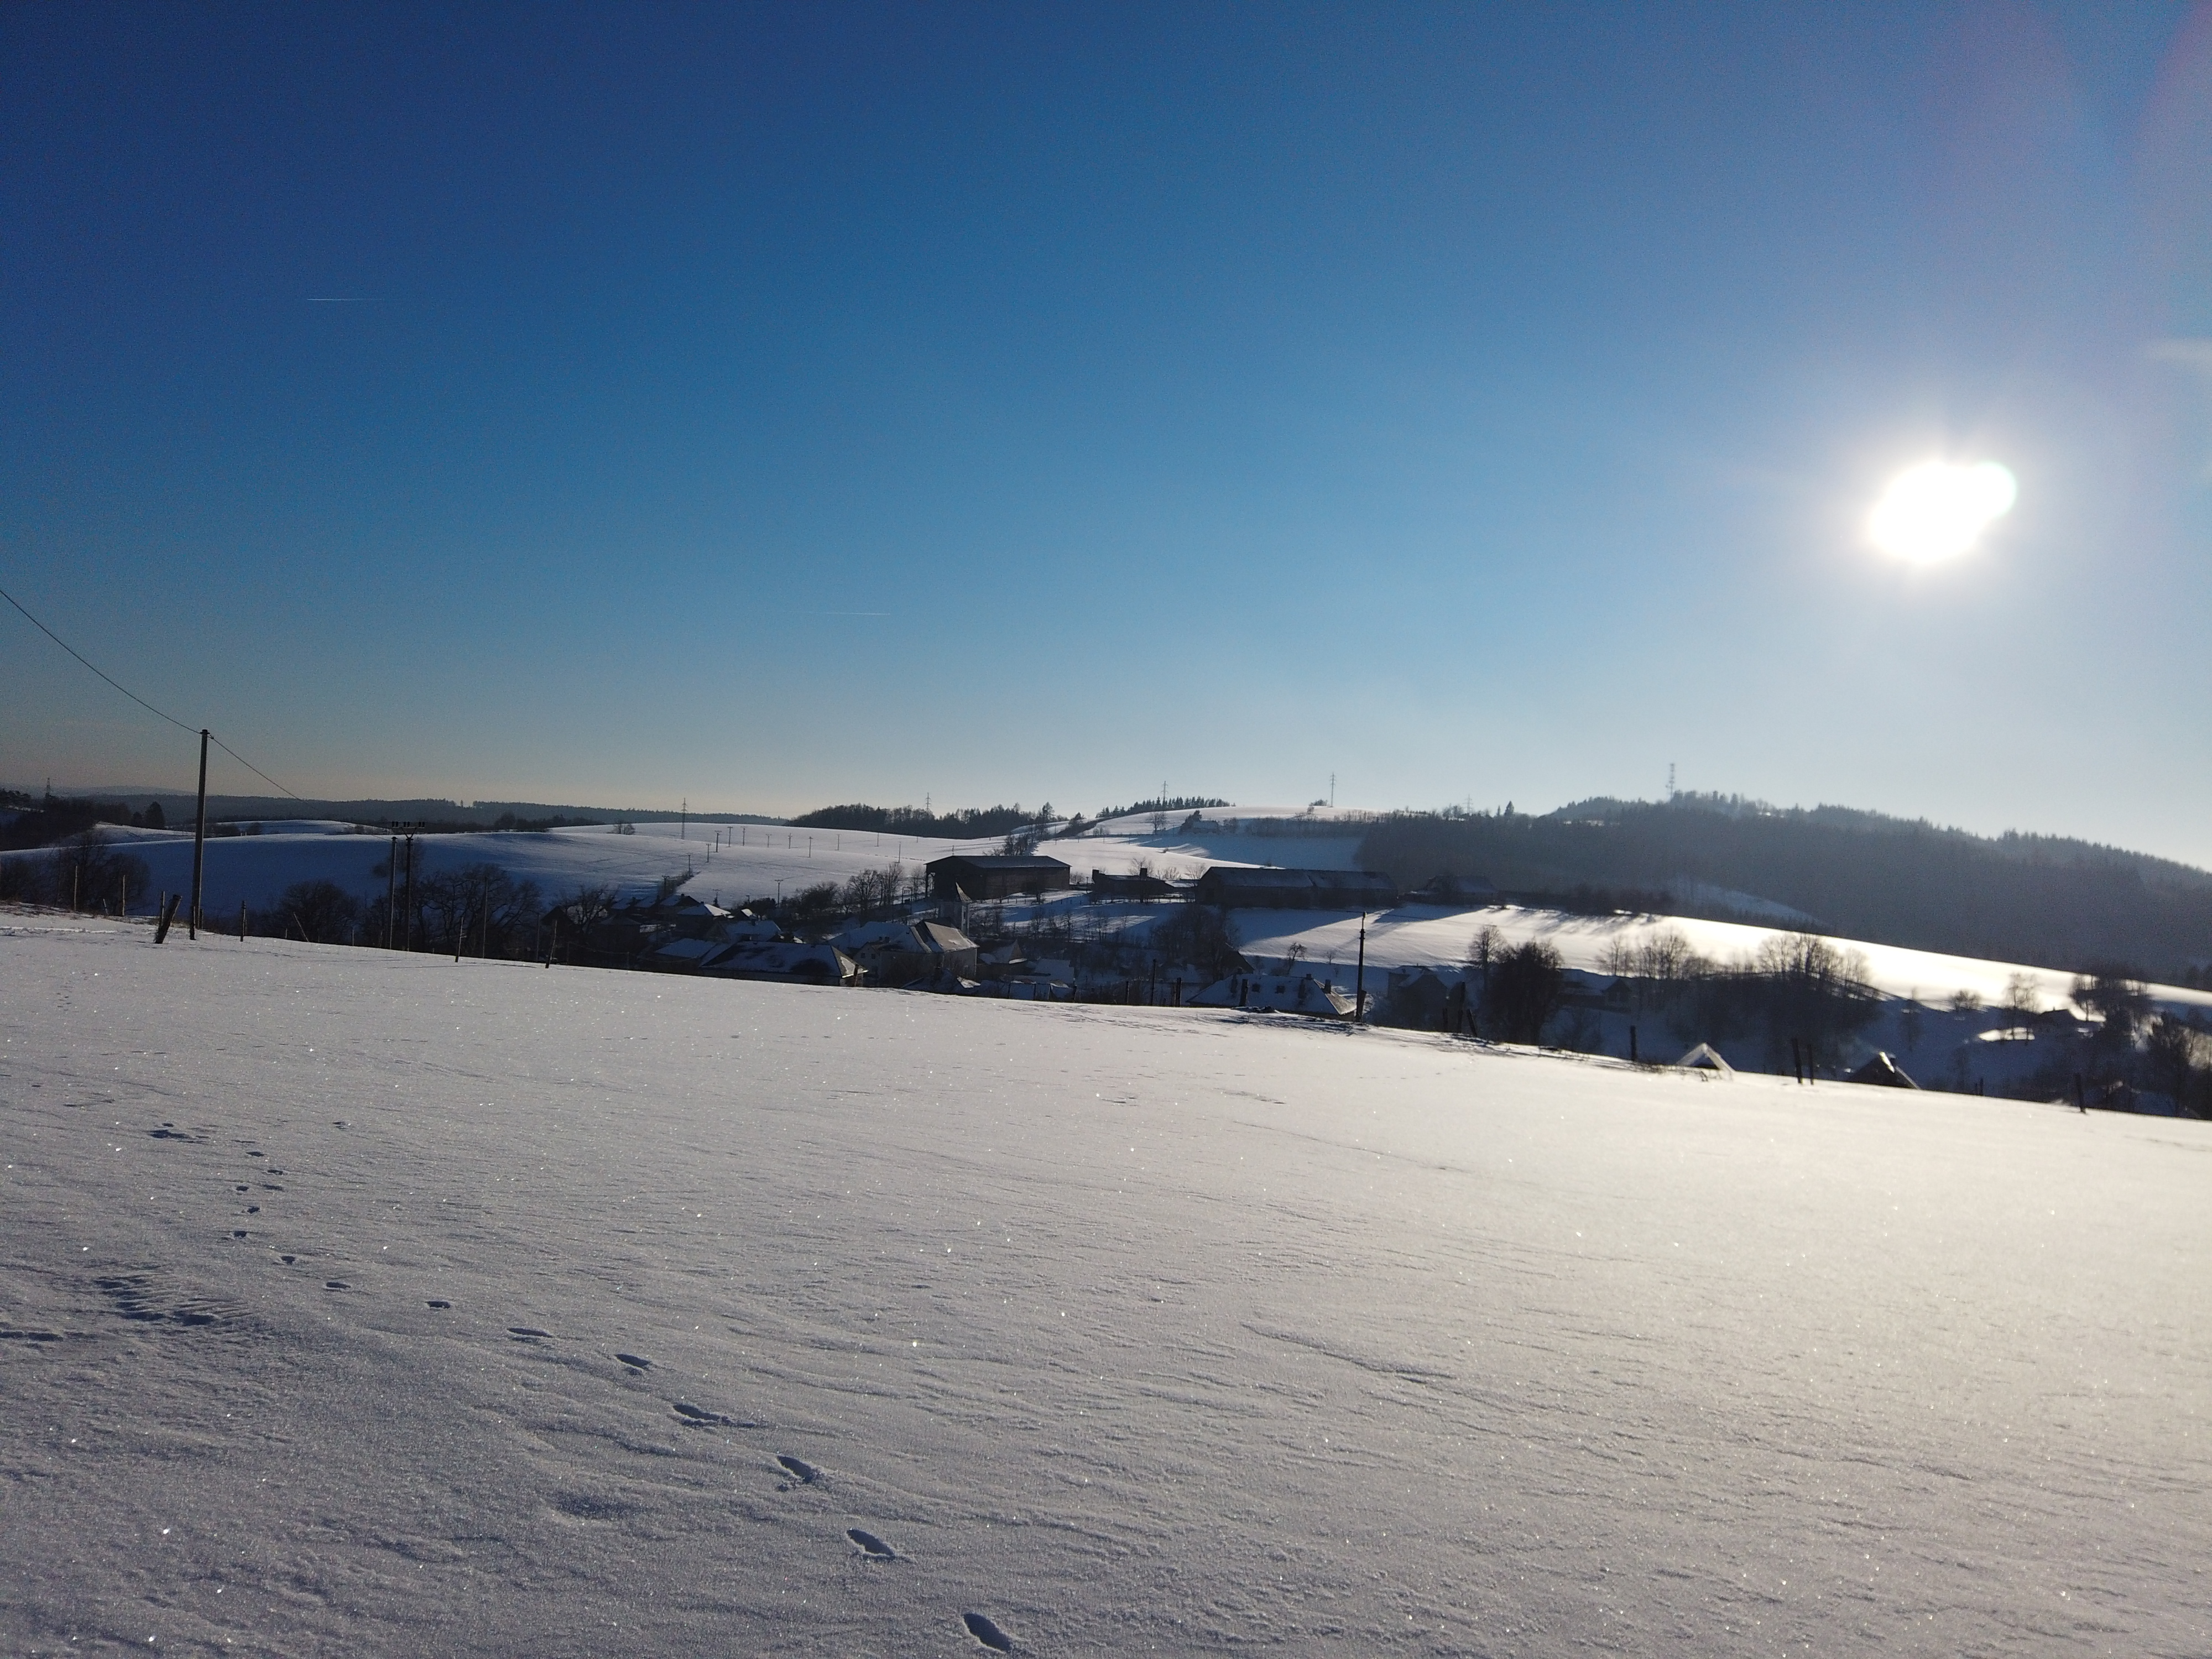
nature, snow, sky, winter, cloud, mountain, natural environment, freezing, wilderness, morning, sunlight, ocean, horizon, ice, tree, atmosphere, piste, slope, landscape, vacation, meteorological phenomenon, mountain range, evening, fell, hill, sea, alps, arctic, city, tourism, sunset